Sukkal

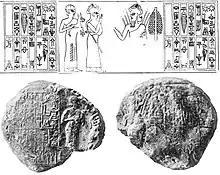
A seal of Lugal-ushumgal as servant of Naram-Sin, possibly depicting Ninshubur, the archetypal sukkal, carrying a staff, the attribute of this class of deities

Sukkal (conventionally translated from Sumerian as "vizier") was a term which could denote both a type of official and a class of deities in ancient Mesopotamia. The historical sukkals were responsible for overseeing the execution of various commands of the kings and acted as diplomatic envoys and translators for foreign dignitaries. The deities referred to as sukkals fulfilled a similar role in mythology, acting as servants, advisors and envoys of the main gods of the Mesopotamian pantheon, such as Enlil or Inanna. The best known sukkal is the goddess Ninshubur. In art, they were depicted carrying staves, most likely understood as their attribute. They could function as intercessory deities, believed to mediate between worshipers and the major gods.